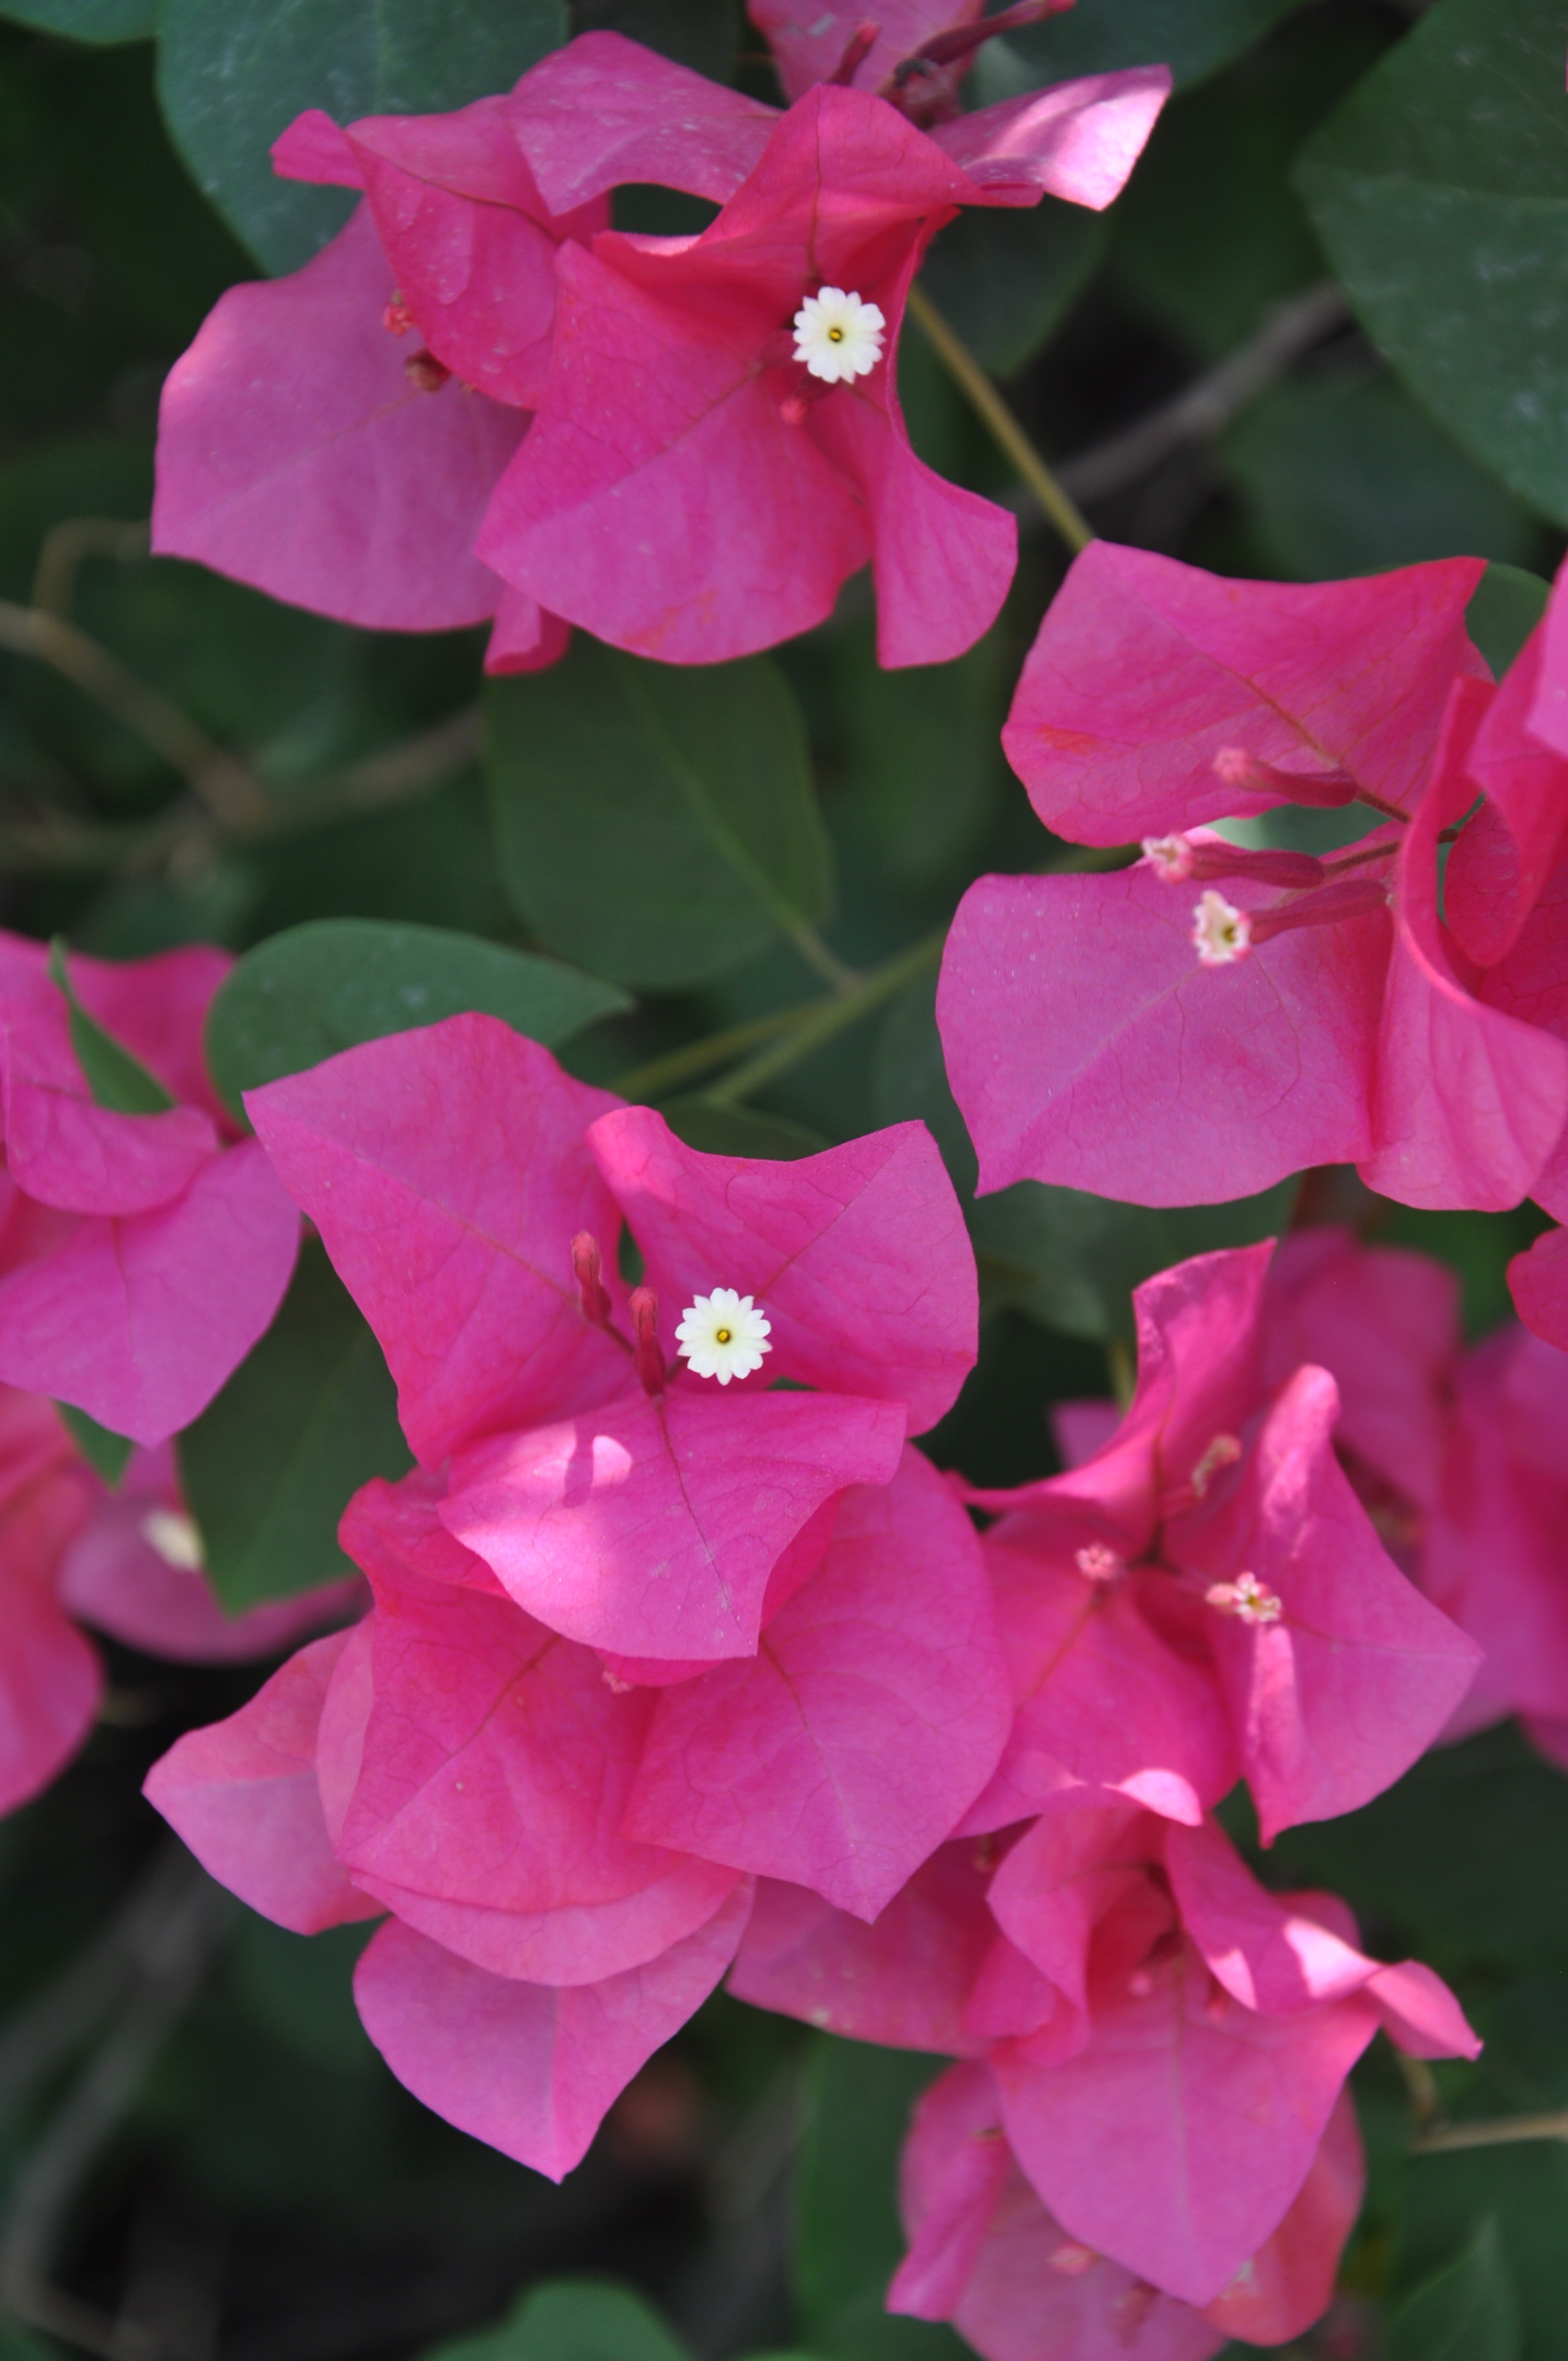
plant, flower, petal, color, botany, pink, flora, shrub, macro photography, flowering plant, annual plant, land plant